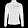
Label: Coat